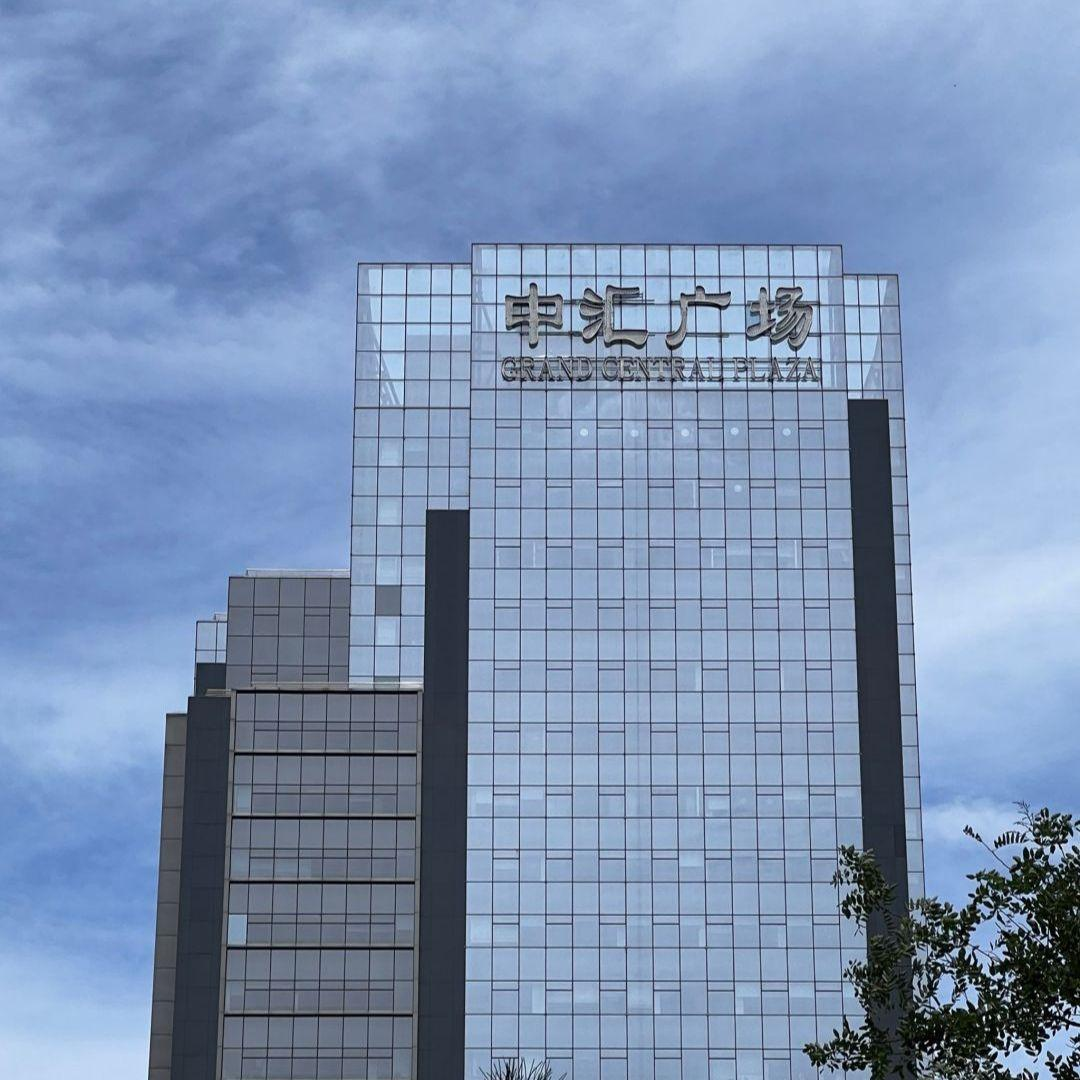
地标名称：中汇广场
所在城市：北京市·东城区